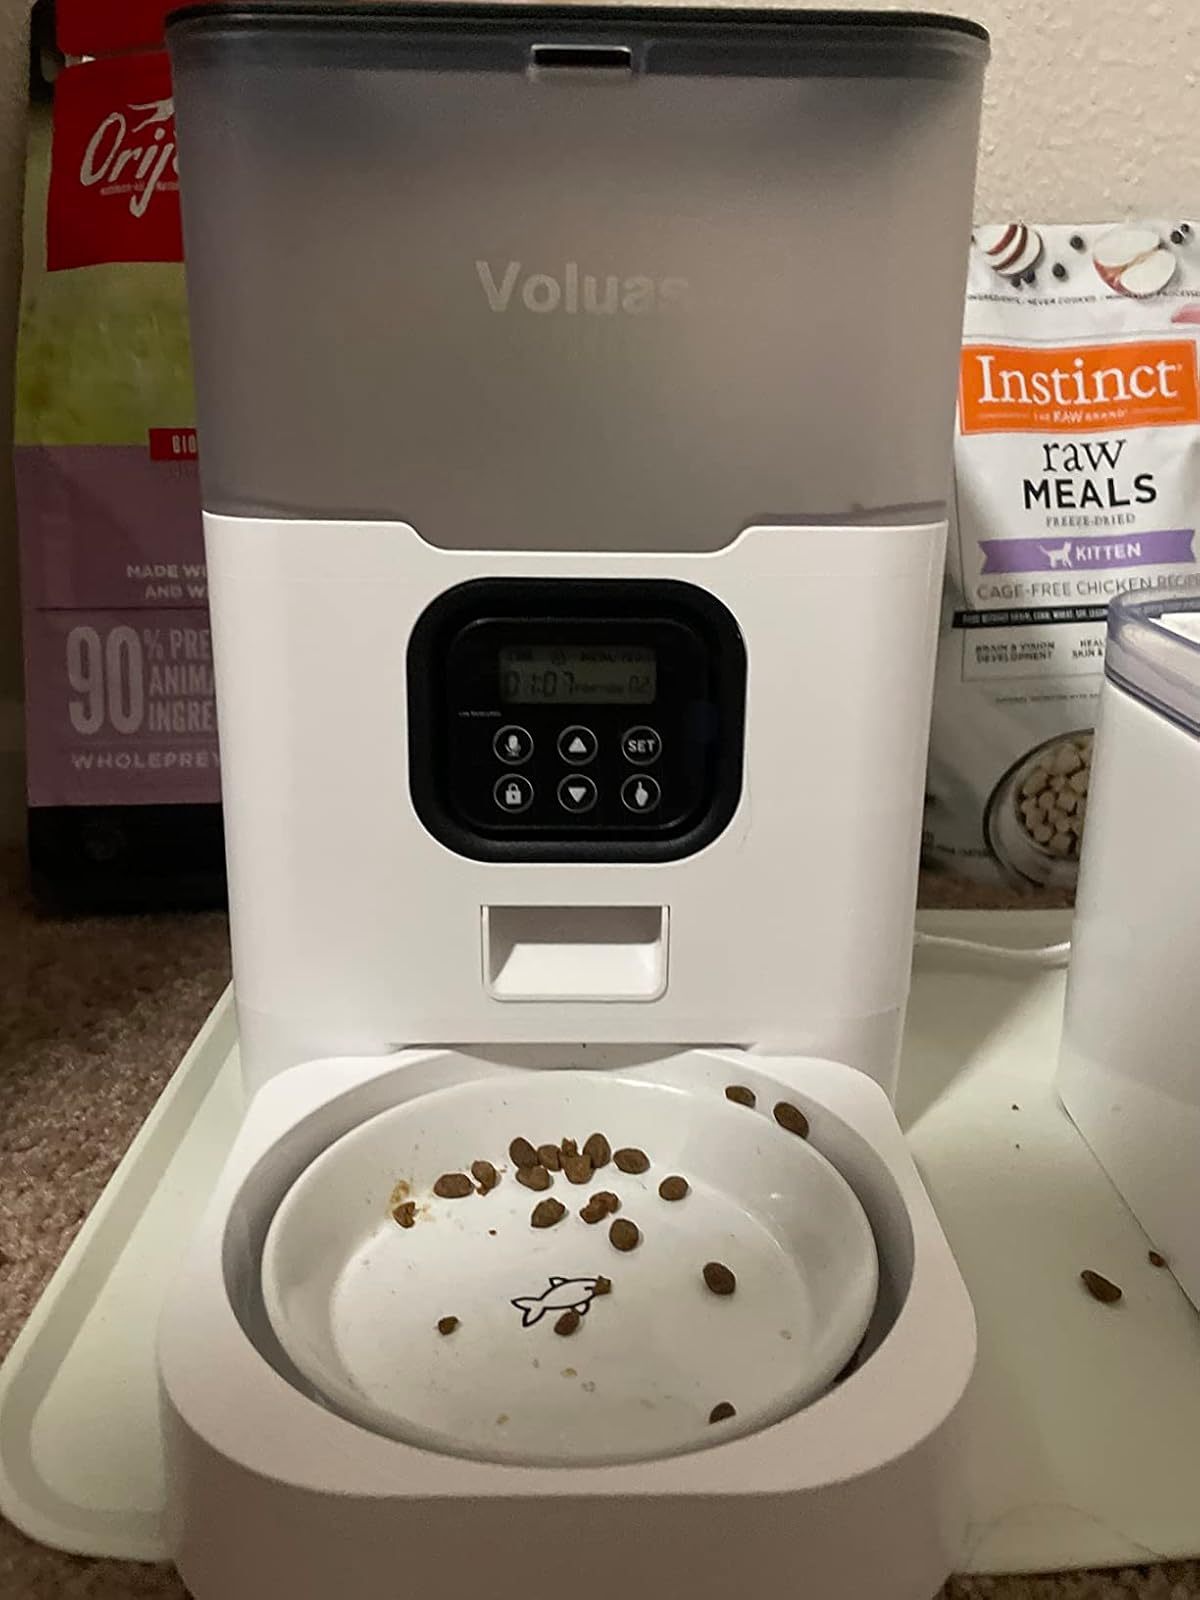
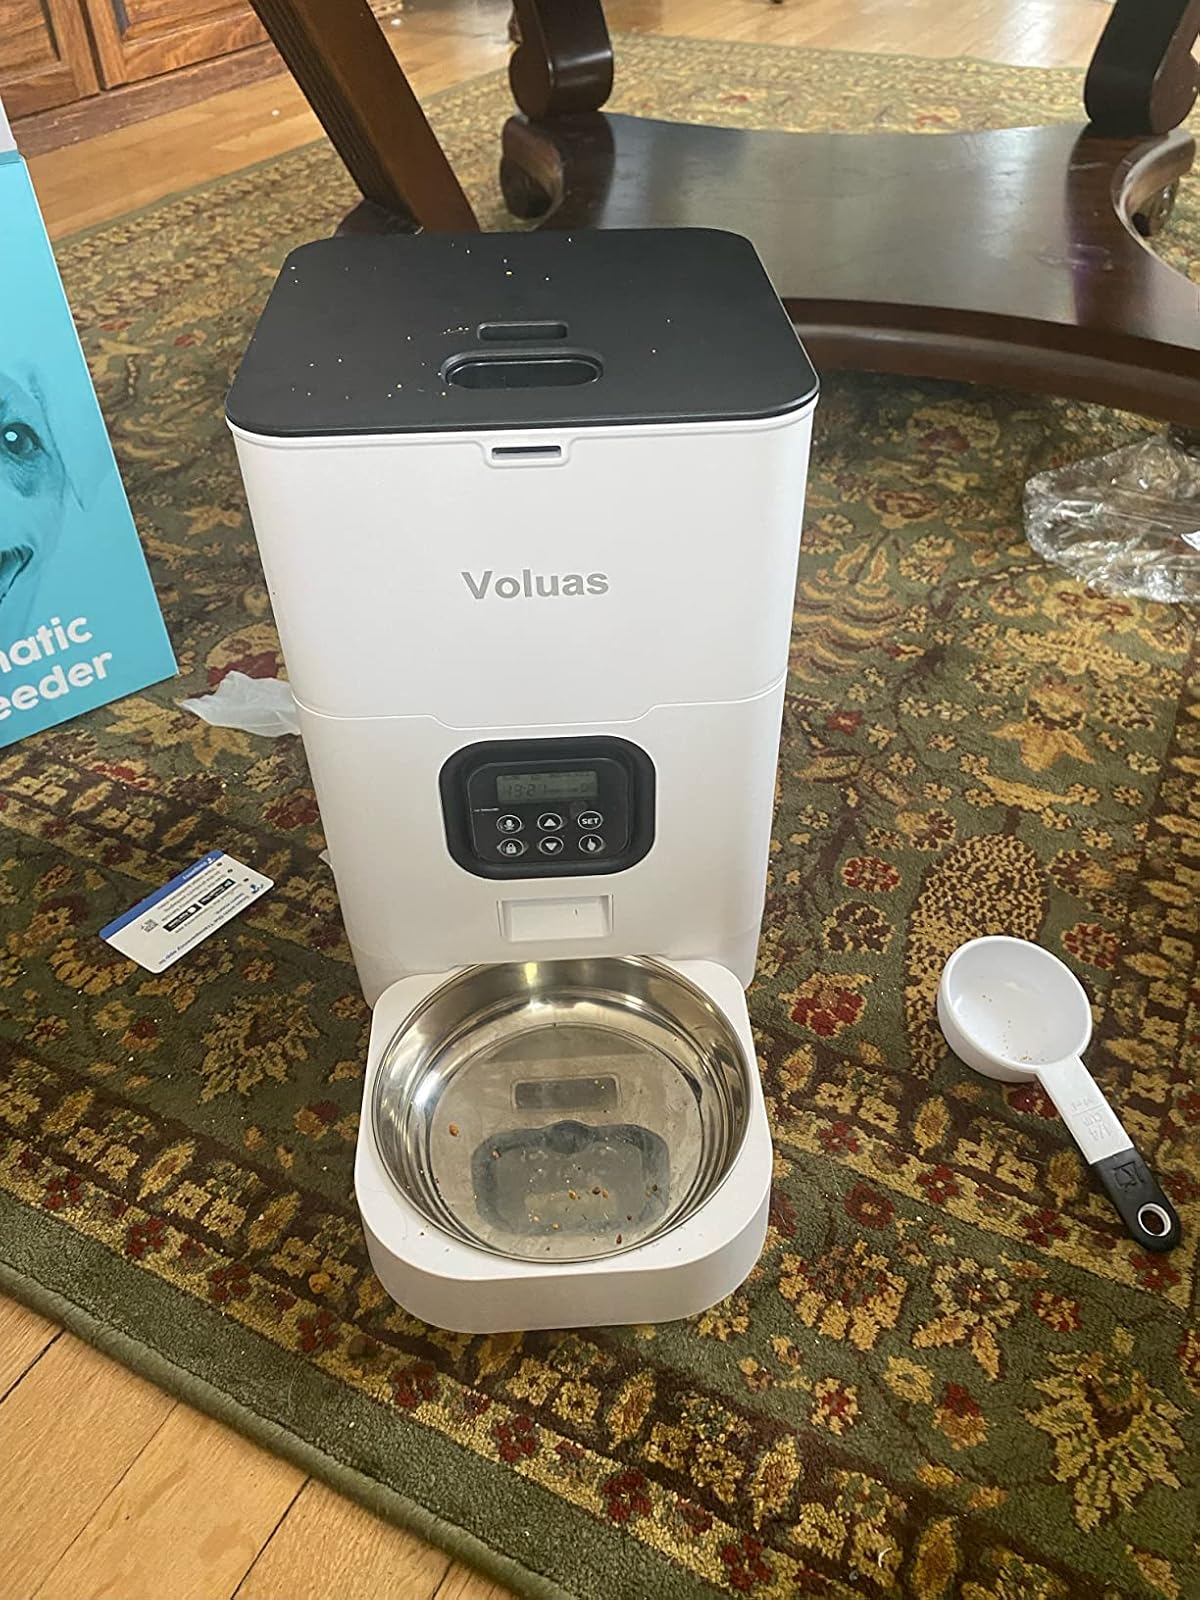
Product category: items_feeder
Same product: no